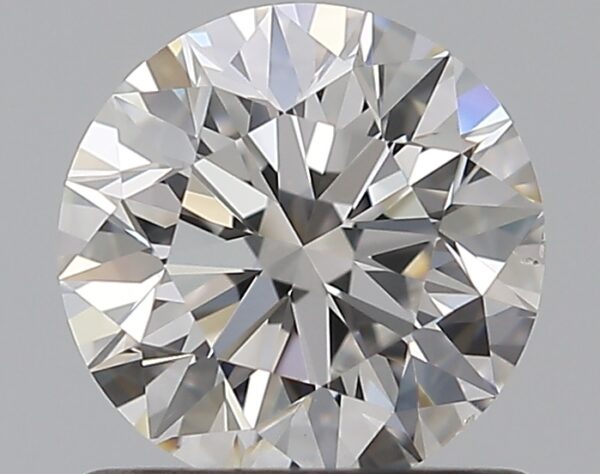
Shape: round
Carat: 0.8
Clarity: VS2
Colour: F
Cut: EX
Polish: EX
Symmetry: EX
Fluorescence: N
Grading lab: GIA
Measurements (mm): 5.88 x 5.92 x 3.73